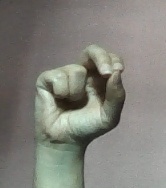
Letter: gaaf